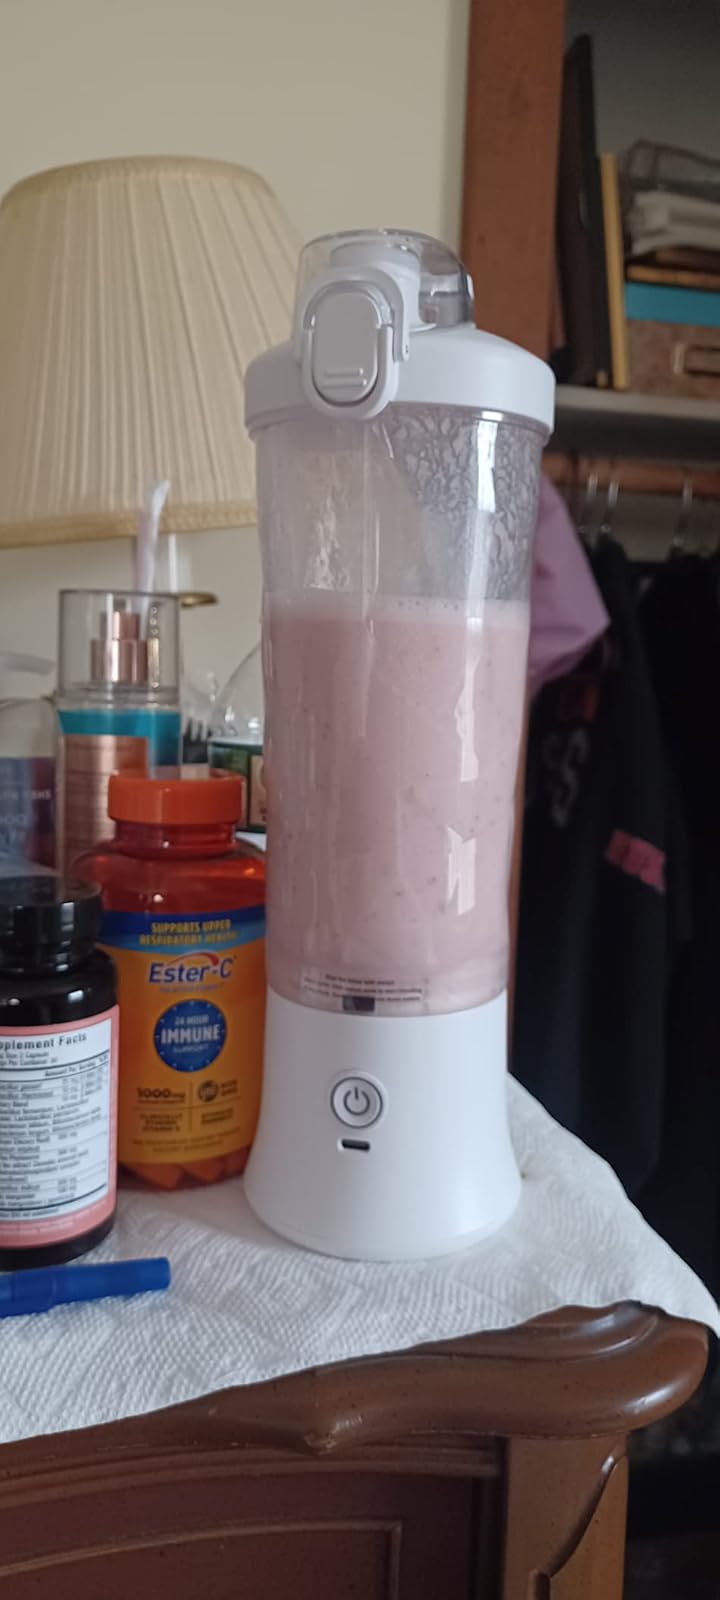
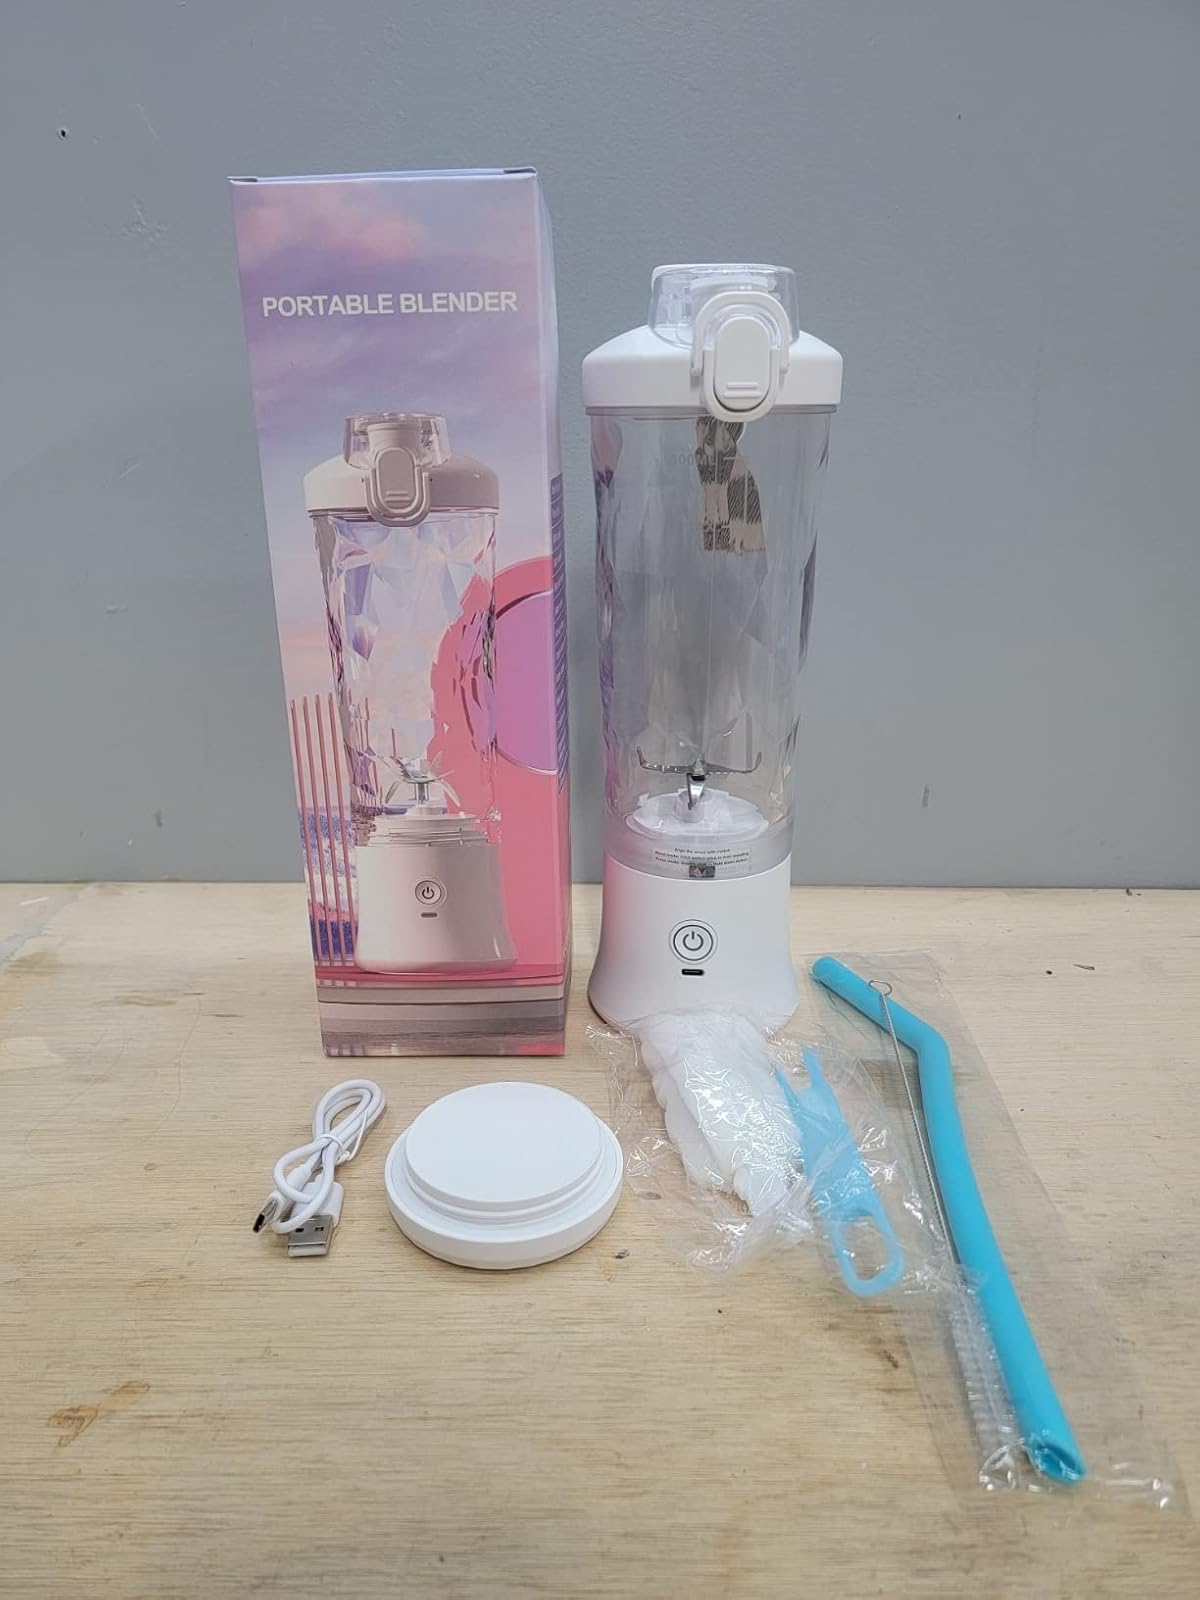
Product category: items_blender
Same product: yes